Neil Stevens

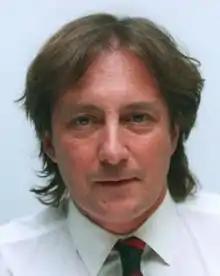
Stevens in 1994

Neil Stevens (June 14, 1947 – April 1, 2022) was a Canadian sportswriter who covered numerous sports, including ice hockey, indoor lacrosse, the Olympic Games, and figure skating. He received his first newspaper job in 1970, having previously played lacrosse, and in 1974 began working for the Canadian Press. Stevens has been honoured by the Hockey Hall of Fame, National Lacrosse League Hall of Fame, and St. Catharines Sports Hall of Fame.